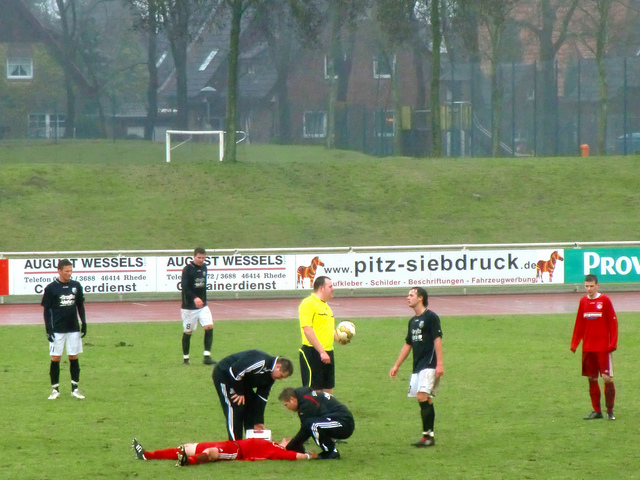
một cầu thủ áo đó đang được chăm sóc bởi các bác sĩ